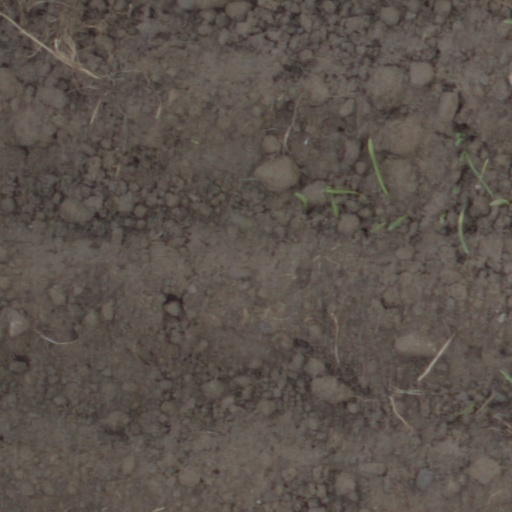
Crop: wheat